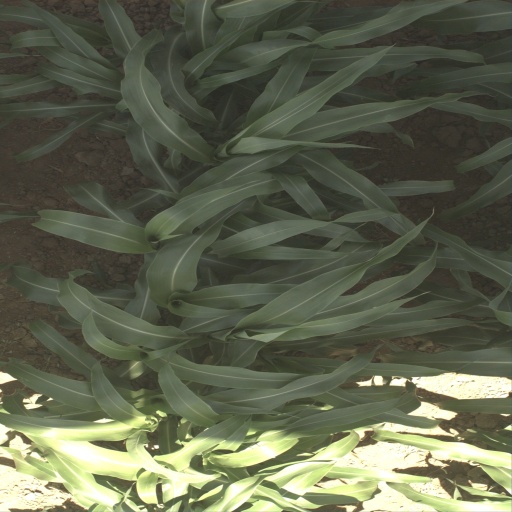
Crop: sorghum